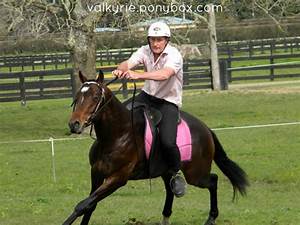
Label: horse